Foibe massacres

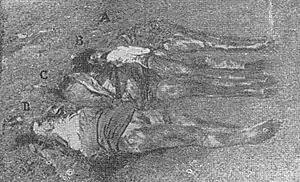
4 November 1943: next to the Foiba of Terli are decomposed corpses of Albina Radecchi (A), Catherine Radecchi (B), Fosca Radecchi (C) and Amalia Ardossi (D)

After World War I, under the Treaty of Rapallo between the Kingdom of Serbs, Croats and Slovenes (later Kingdom of Yugoslavia) and the Kingdom of Italy (12 November 1920), Italy obtained almost all of Istria with Trieste, the exception being the island of Krk and part of Kastav commune, which went to the Kingdom of Serbs, Croats and Slovenes. By the Treaty of Rome (27 January 1924) Italy took Rijeka as well, which had been planned to become an independent state.